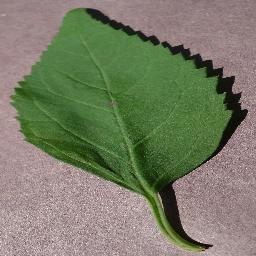
Label: Cherry___healthy